Polish Rally Championship

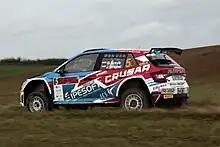
Three times champion Grzegorz Grzyb in his Škoda Fabia R5 during Rally Poland 2018

In 1980s for a title fight Marian Bublewicz and Andrzej Koper. They imported Japanese sports cars and Renault. Only in 1987 Bublewicz won championship in Polonez 2000. so it was amazing. In 1989–1992 Bublewicz had no equal. In 1993 he purchased Ford Escort Cosworth for next title, but new car was not ready for the first in season Zimowy Rajd Dolnośląski. He started in hired Ford Sierra. For unknown reasons, he lost car and hit in tree. Marian Bublewicz died in hospital. Polish fans and PZM were shocked. Bublewicz's fatal crash caused work on security.